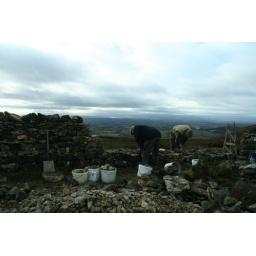
Repairing a dry stone wall by the Hambleton Street track